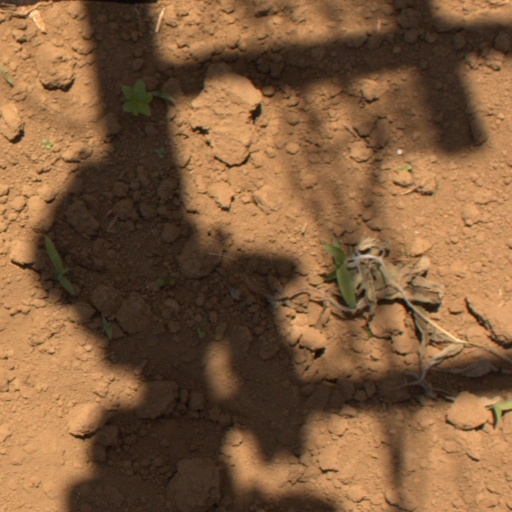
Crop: Jerusalem artichoke